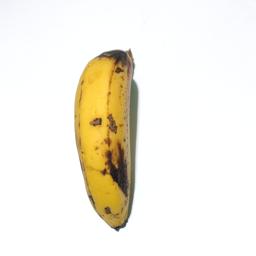
Banana variety: Sagor Kola